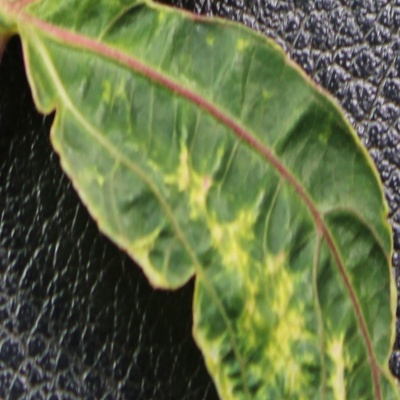
Crop: Cassava
Condition: mosaic